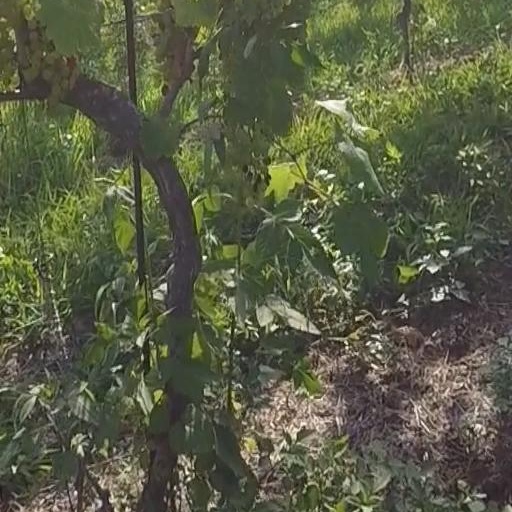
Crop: grape